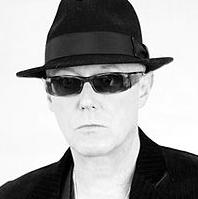
Age: 56